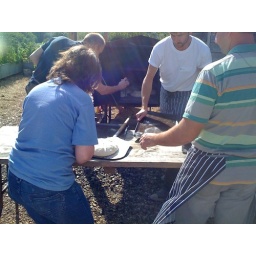
All done in a big out door bread oven